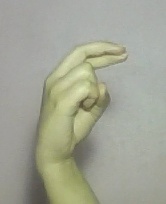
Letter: zay